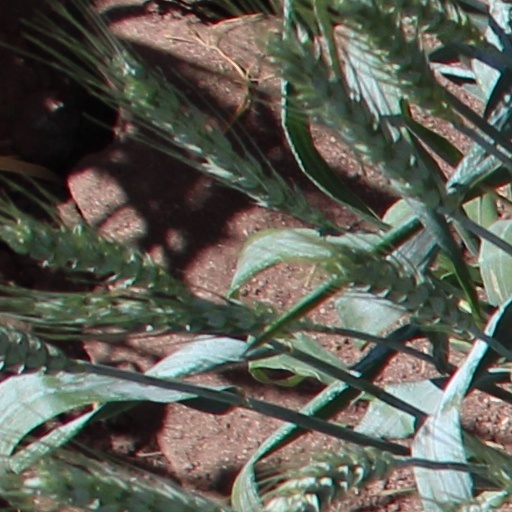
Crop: wheat